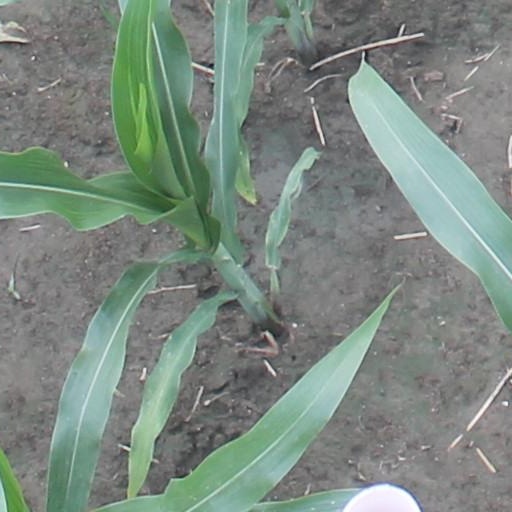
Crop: maize; corn